Lake-Lehman School District

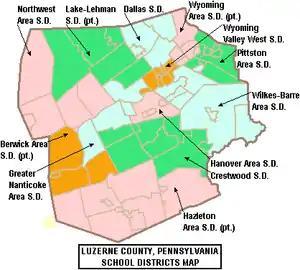
Location of Lake-Lehman School District in Luzerne County, Pennsylvania

The Lake-Lehman School District is a small, American public school district that is partly located in Luzerne County and partly in Wyoming County. It also serves Ross Township, Jackson Township, Harvey’s Lake Borough, and Lake Township as well as Noxen Township in Wyoming County, Pennsylvania.